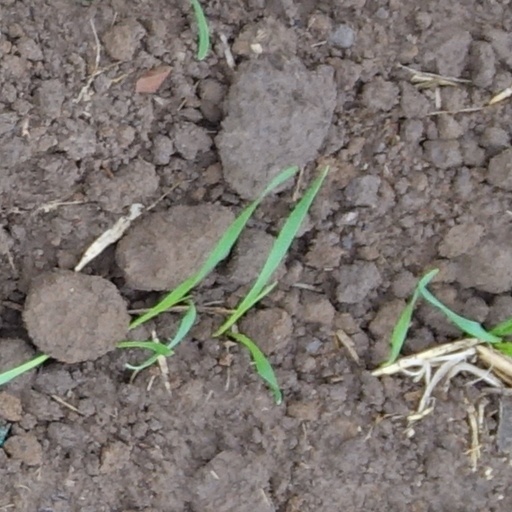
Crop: wheat